Names of God

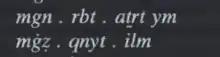
Asherah's title in KTU 1.4 "mgn rbt" is like Jupiter's title "optimus maxiumus."

A divine being's name is distinct from an epithet. A divine epithet expresses specific traits, aspects, or domains of a god, or applies a common noun to them. Rahmouni says a locative name is "ʔil yṯb bʕṯtrt "in KTU 1.108, 2 meaning "The god who sits (enthroned) in ʕAṯtartu.